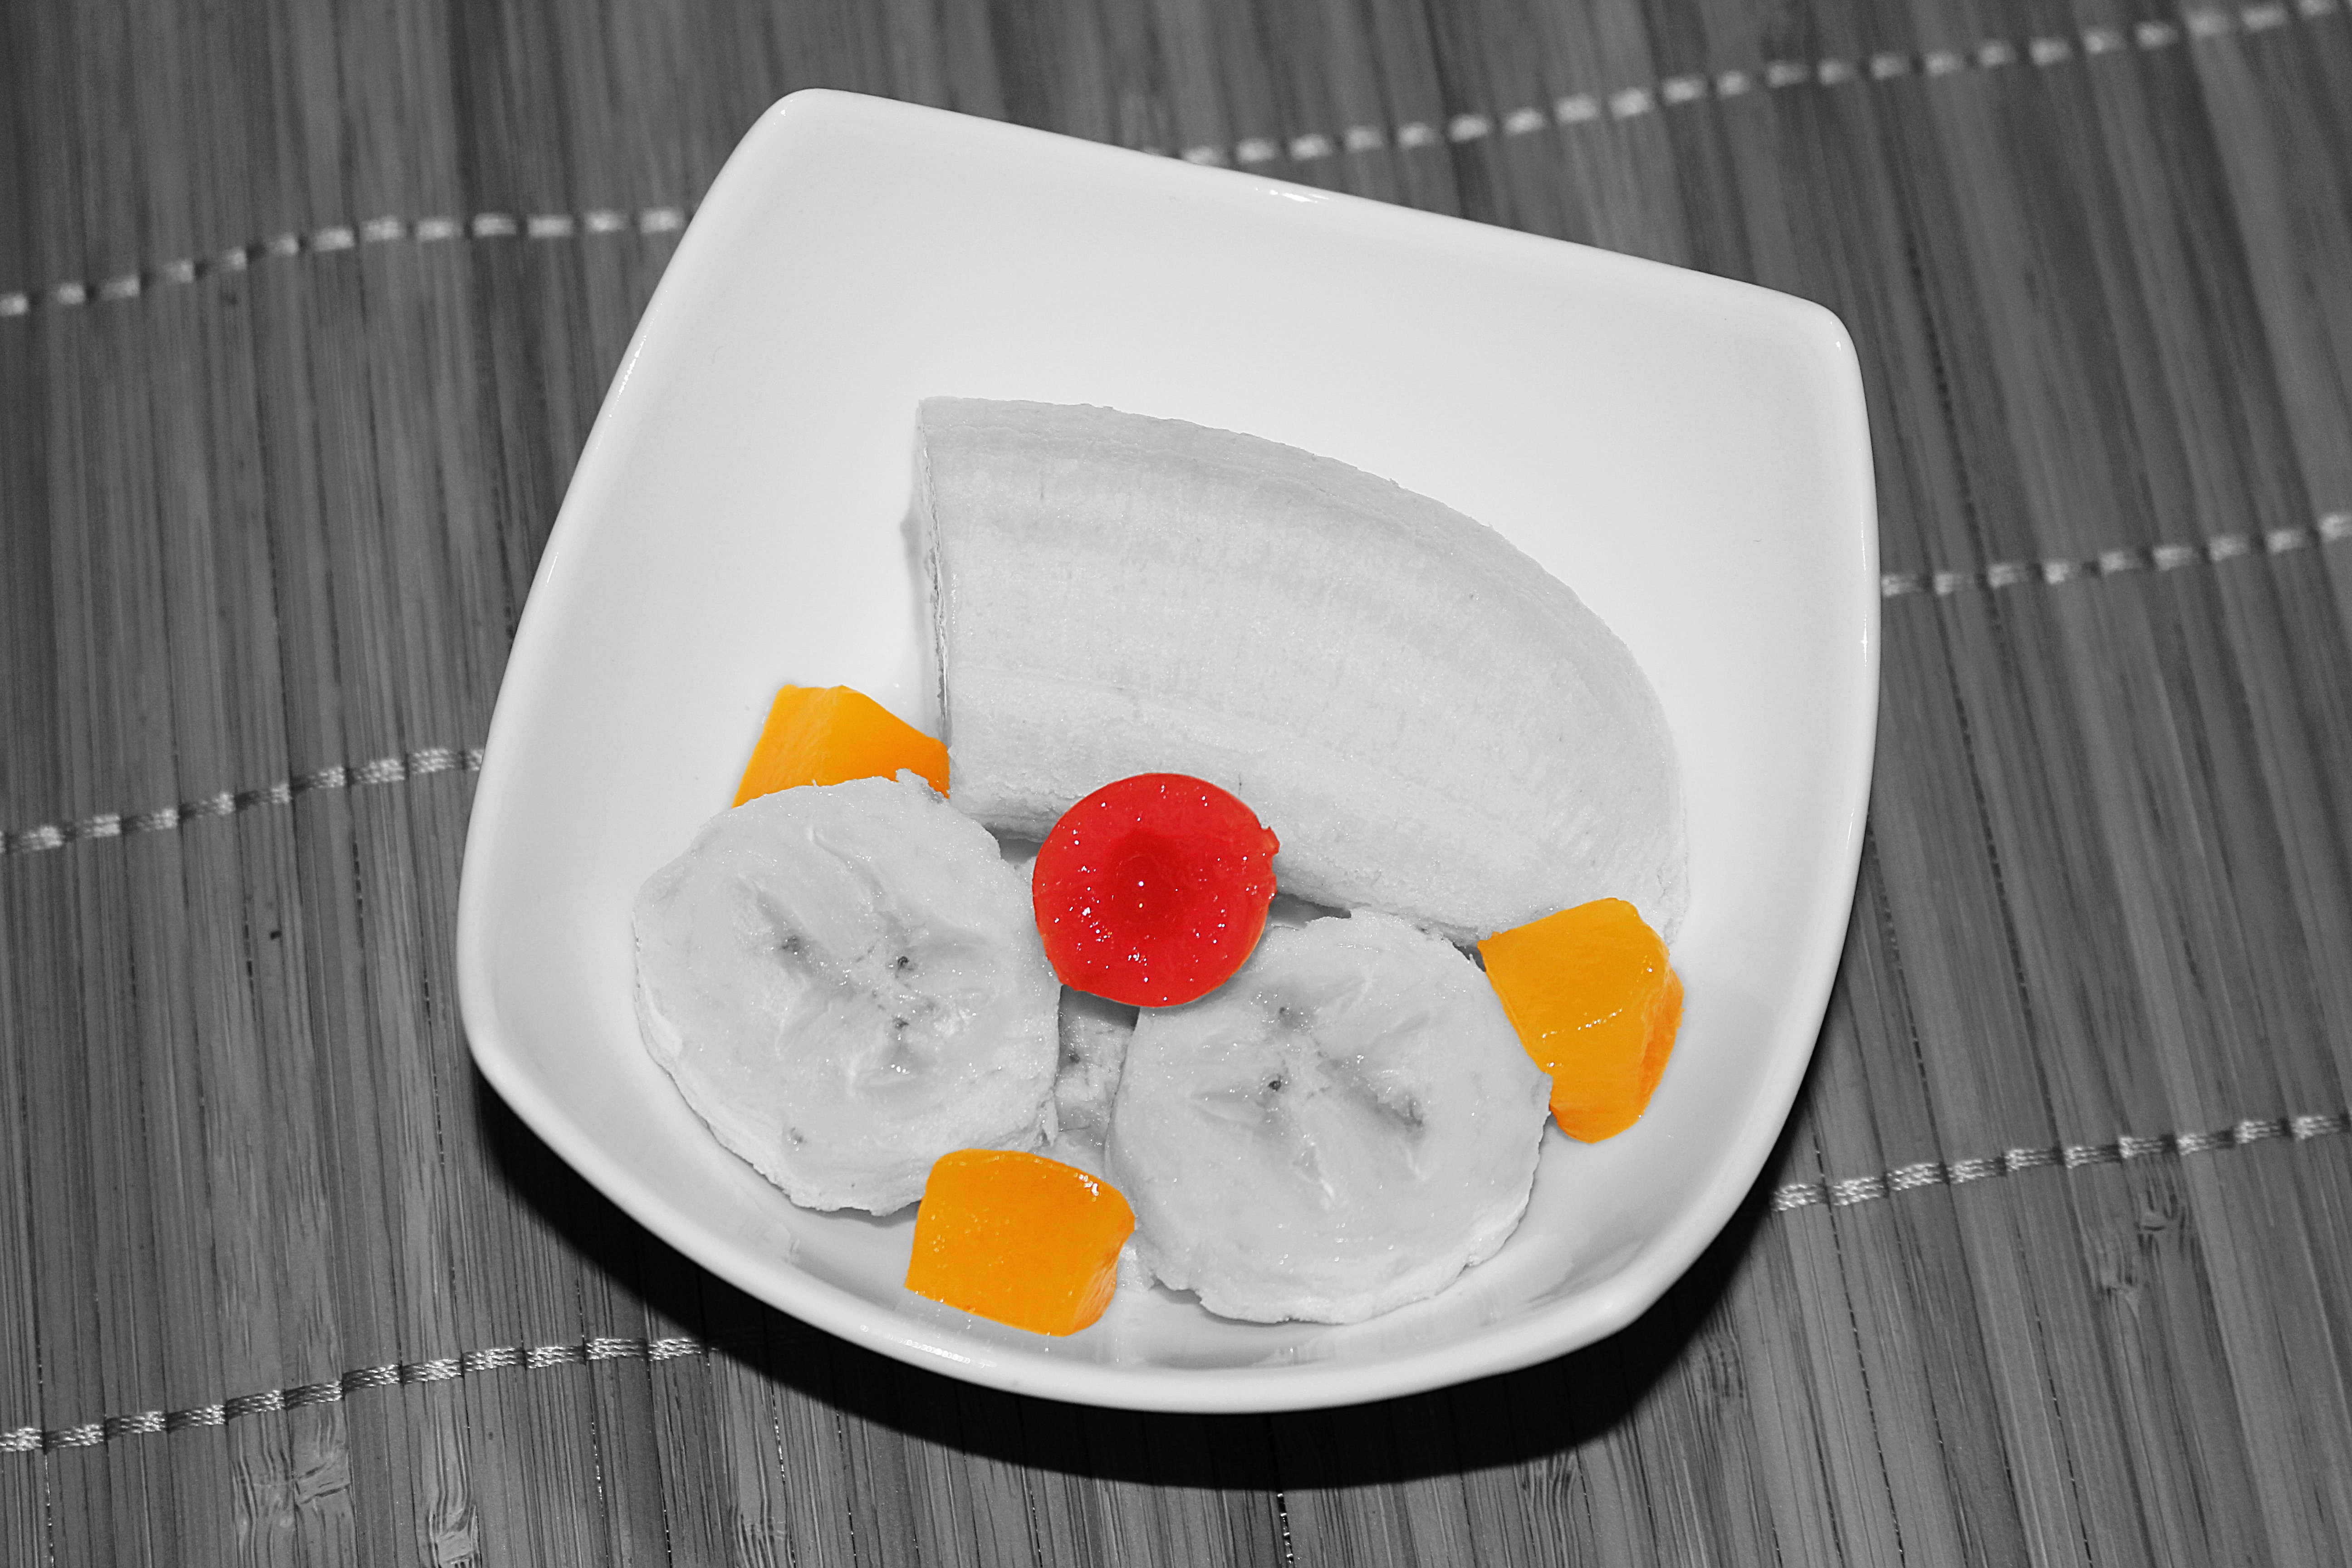
white, fruit, meal, food, red, produce, yellow, banana, breakfast, ice cream, dessert, dairy product, whipped cream, fruit bowl, icing, fruits, vitamins, flavor